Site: brandenburg
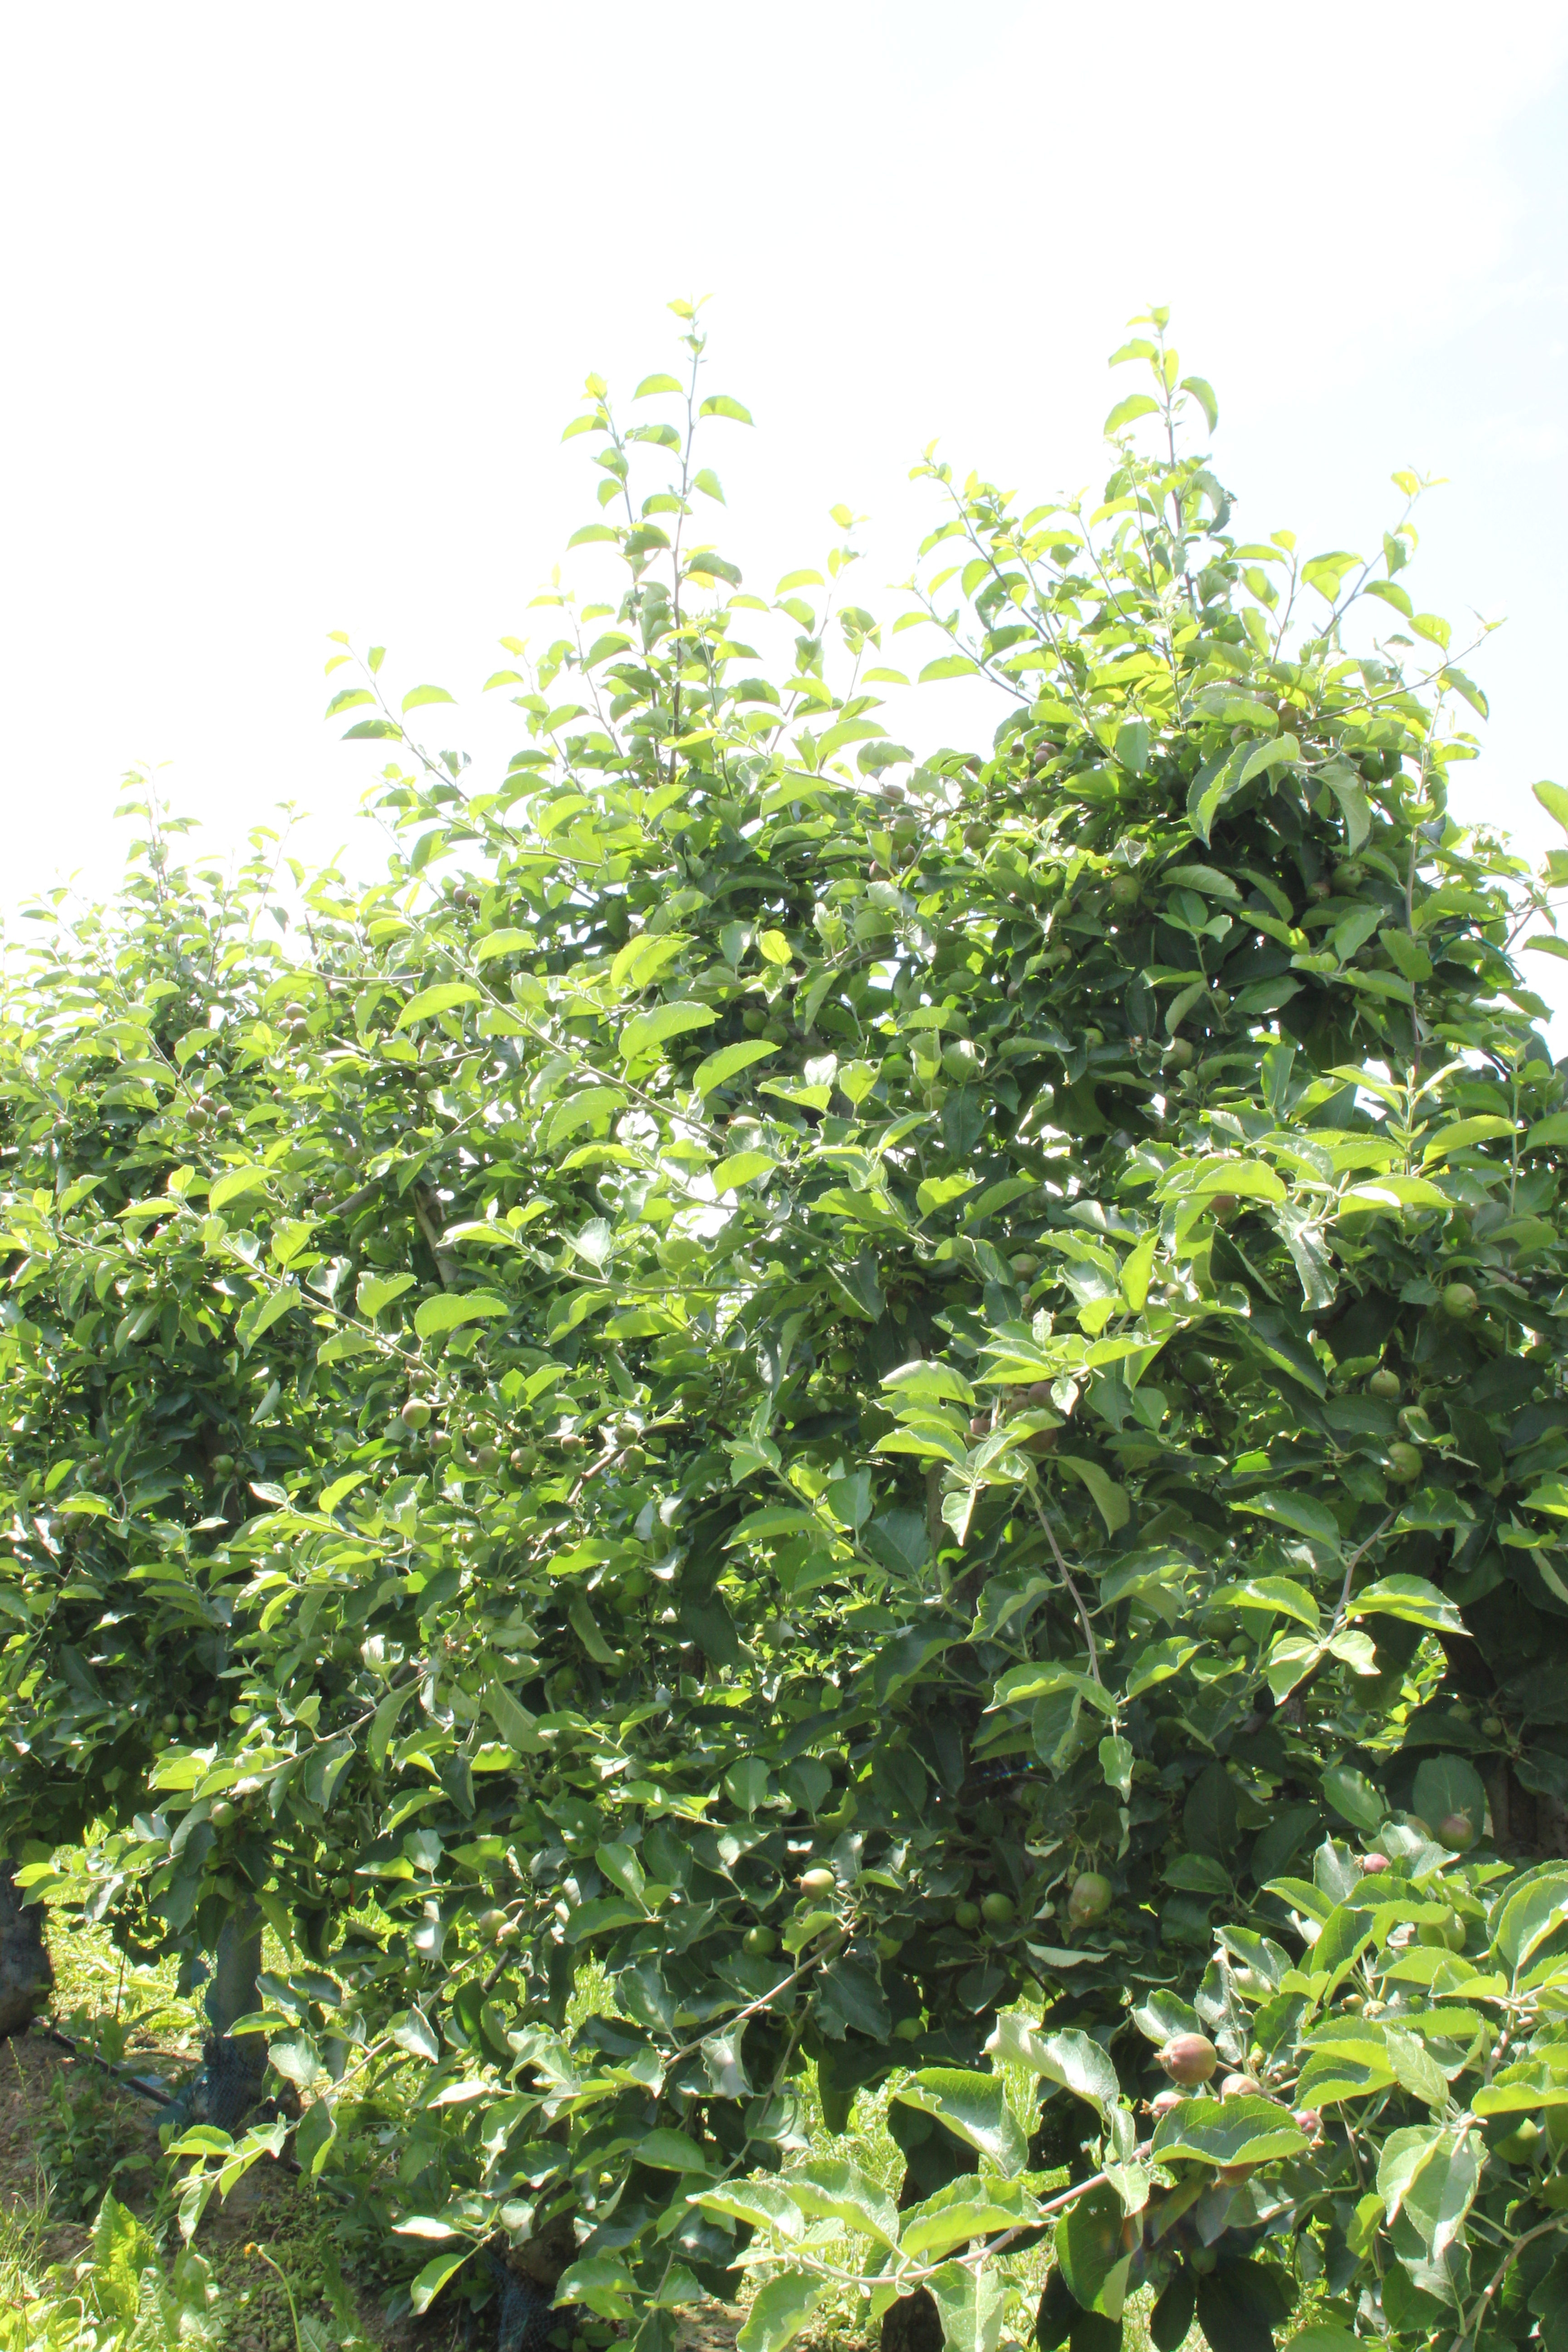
Growth stage (BBCH 73): Development of fruit